Khmer Krom

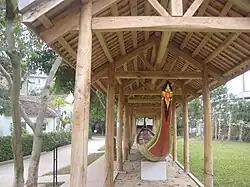
Prow of the "tuk ngo", "Khmer Krom" styled boat used in celebratory races

The majority of "Khmer Krom" live in Southern Vietnam. According to Vietnamese government figures (2019 census), there are 1,319,652 "Khmer Krom" in Vietnam. Their distribution is as follows: Sóc Trăng (362,029 people, constituting 30.18% of the province's population and 27.43% of all Khmer in Vietnam), Trà Vinh (318,231 people, constituting 31.53% of the province's population and 24.11% of all Khmer in Vietnam), Kiên Giang (211,282 people, constituting 12.26% of the province's population and 16.01% of all Khmer in Vietnam), An Giang (75,878 people), Bạc Liêu (73,968 people), Bình Dương (65,233 people), Hồ Chí Minh City (50,422 people), Cà Mau (26,110 people), Đồng Nai (23,560 people), Vĩnh Long (22,630 people) each constituting less than 10% of all Khmer in Vietnam.